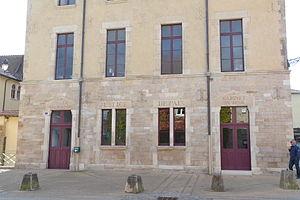
Ancienne justice de paix de Cluny (Saône-et-Loire, France).
Les justices de paix étaient des juridictions de proximité, mises en place en France en 1790 et supprimées en 1958. Il y en avait alors une par canton ; chacune était sous la responsabilité du juge de paix.